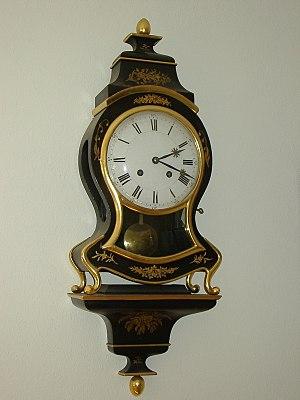
Une pendule, au féminin, est une horloge de moyenne taille fonctionnant grâce à un pendule. Un pendule, au masculin, est le balancier d'un tel mécanisme. Leur force motrice est généralement des ressorts.
Sumiswald est une commune suisse du canton de Berne, située dans l'arrondissement administratif de l'Emmental.